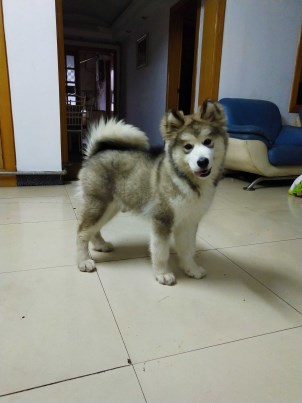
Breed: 1324-n000004-malamute